Charing Cross

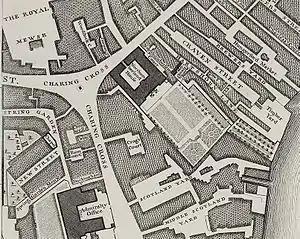
An extract from John Rocque's Map of London, 1746, showing Northumberland House. The two projecting garden wings had not yet been added.

At some time between 1232 and 1236, the Chapel and Hospital of St Mary Rounceval was founded at Charing. It occupied land at the corner of the modern Whitehall and into the centre of Northumberland Avenue, running down to a wharf by the river. It was an Augustinian house, tied to a mother house at Roncesvalles in the Pyrenees. The house and lands were seized for the king in 1379, under a statute "for the forfeiture of the lands of schismatic aliens". Protracted legal action returned some rights to the prior, but in 1414, Henry V suppressed the 'alien' houses. The priory fell into a long decline from lack of money and arguments regarding the collection of tithes with the parish church of St Martin-in-the-Fields. In 1541, religious artefacts were removed to St Margaret's, and the chapel was adapted as a private house; its almshouse were sequestered to the Royal Palace.